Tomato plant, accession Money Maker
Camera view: tilt-top (135 deg); turntable rotation: 120 degrees
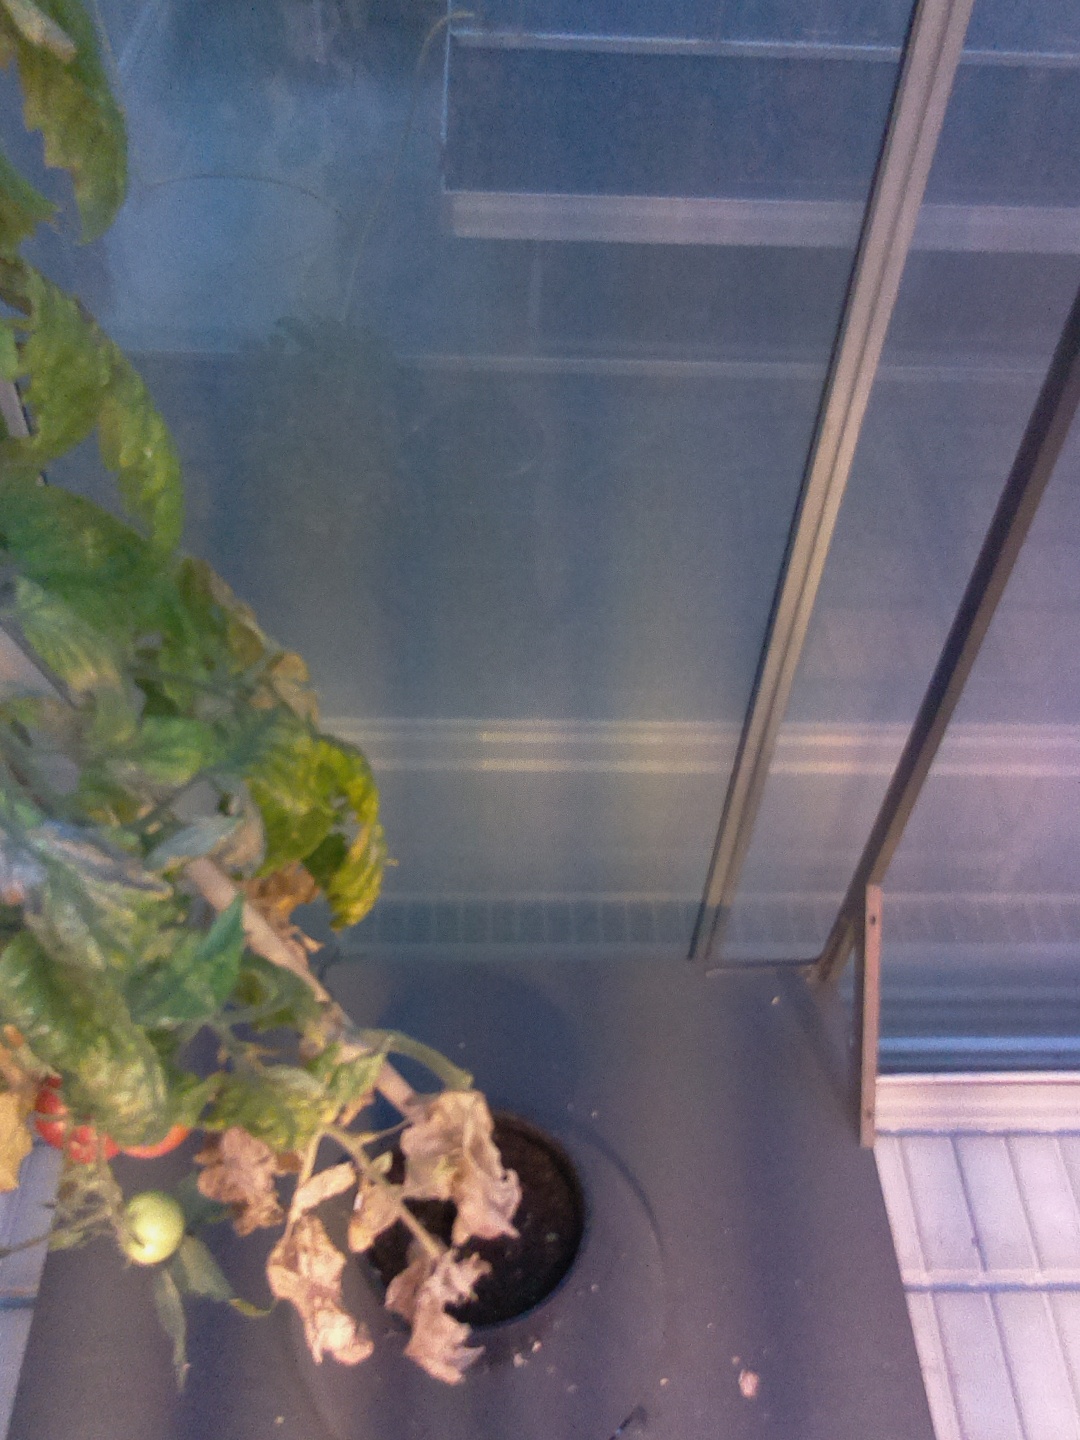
BBCH growth stage 84: 40%-50% of fruits show typical fully ripe color